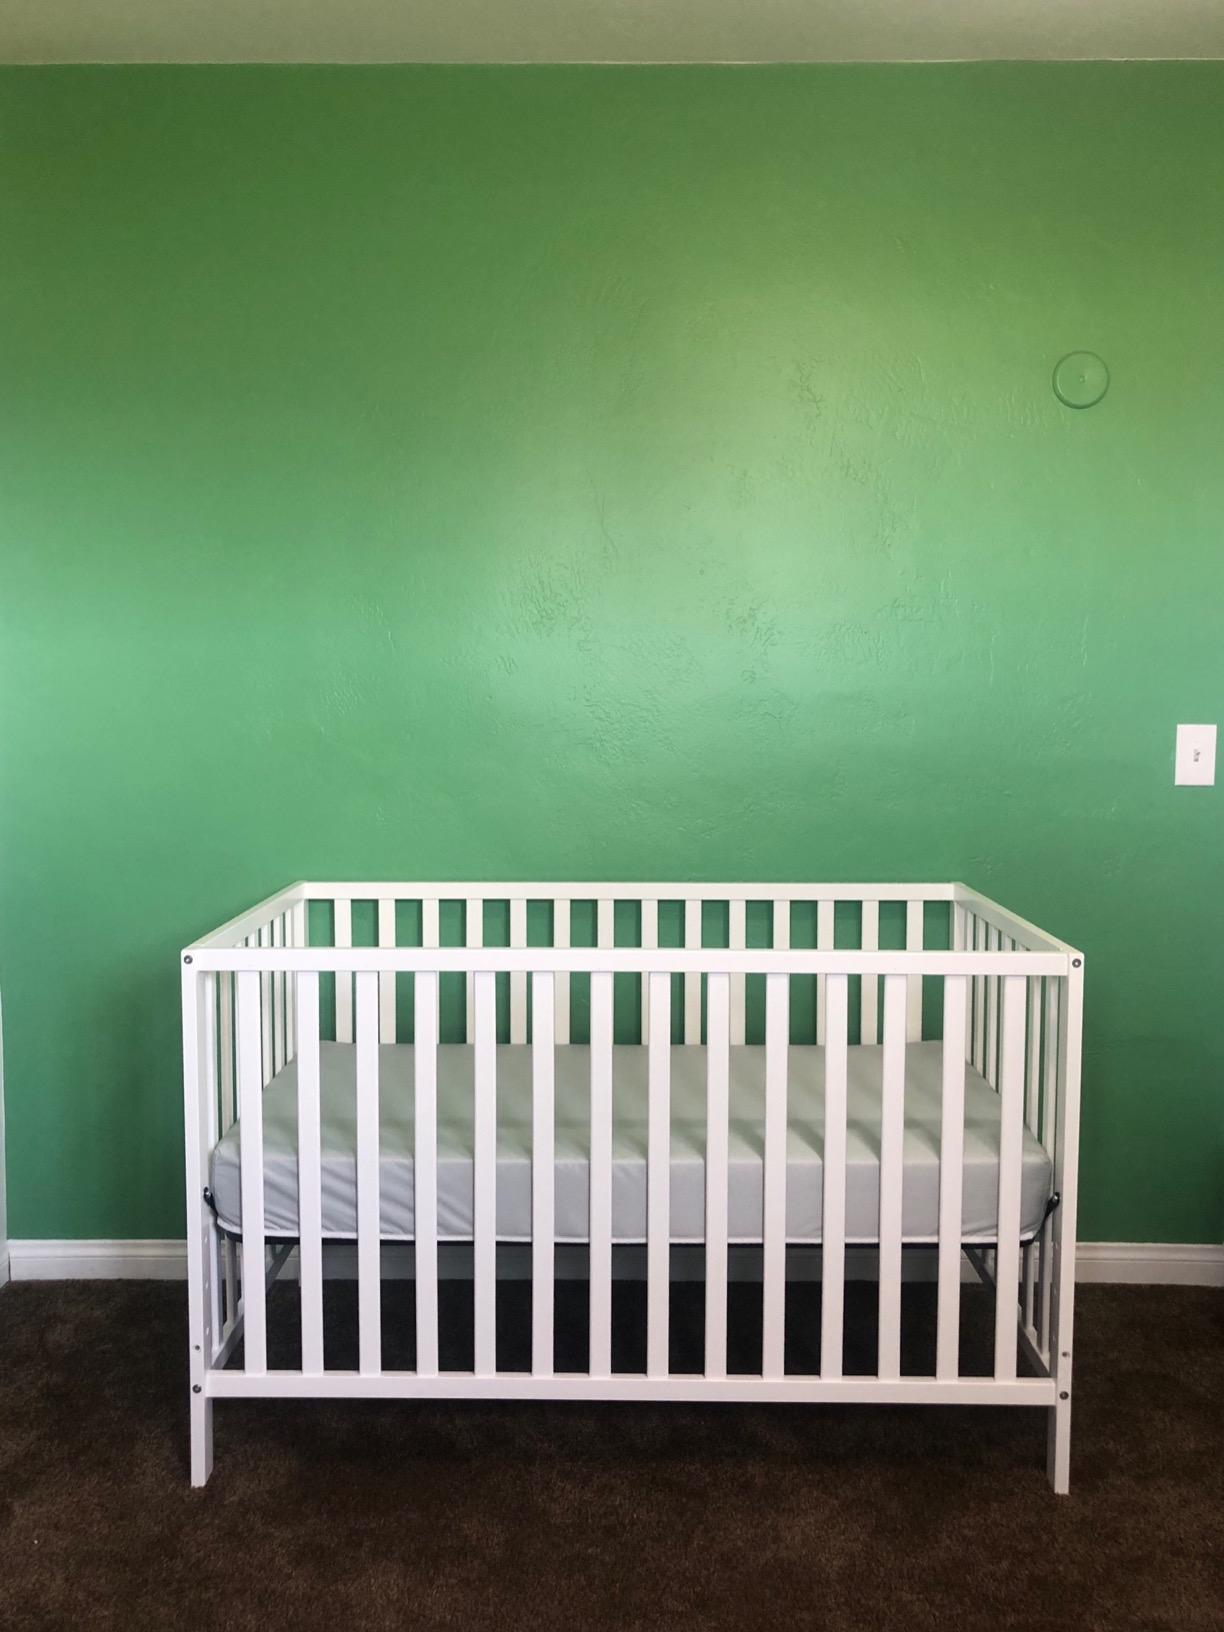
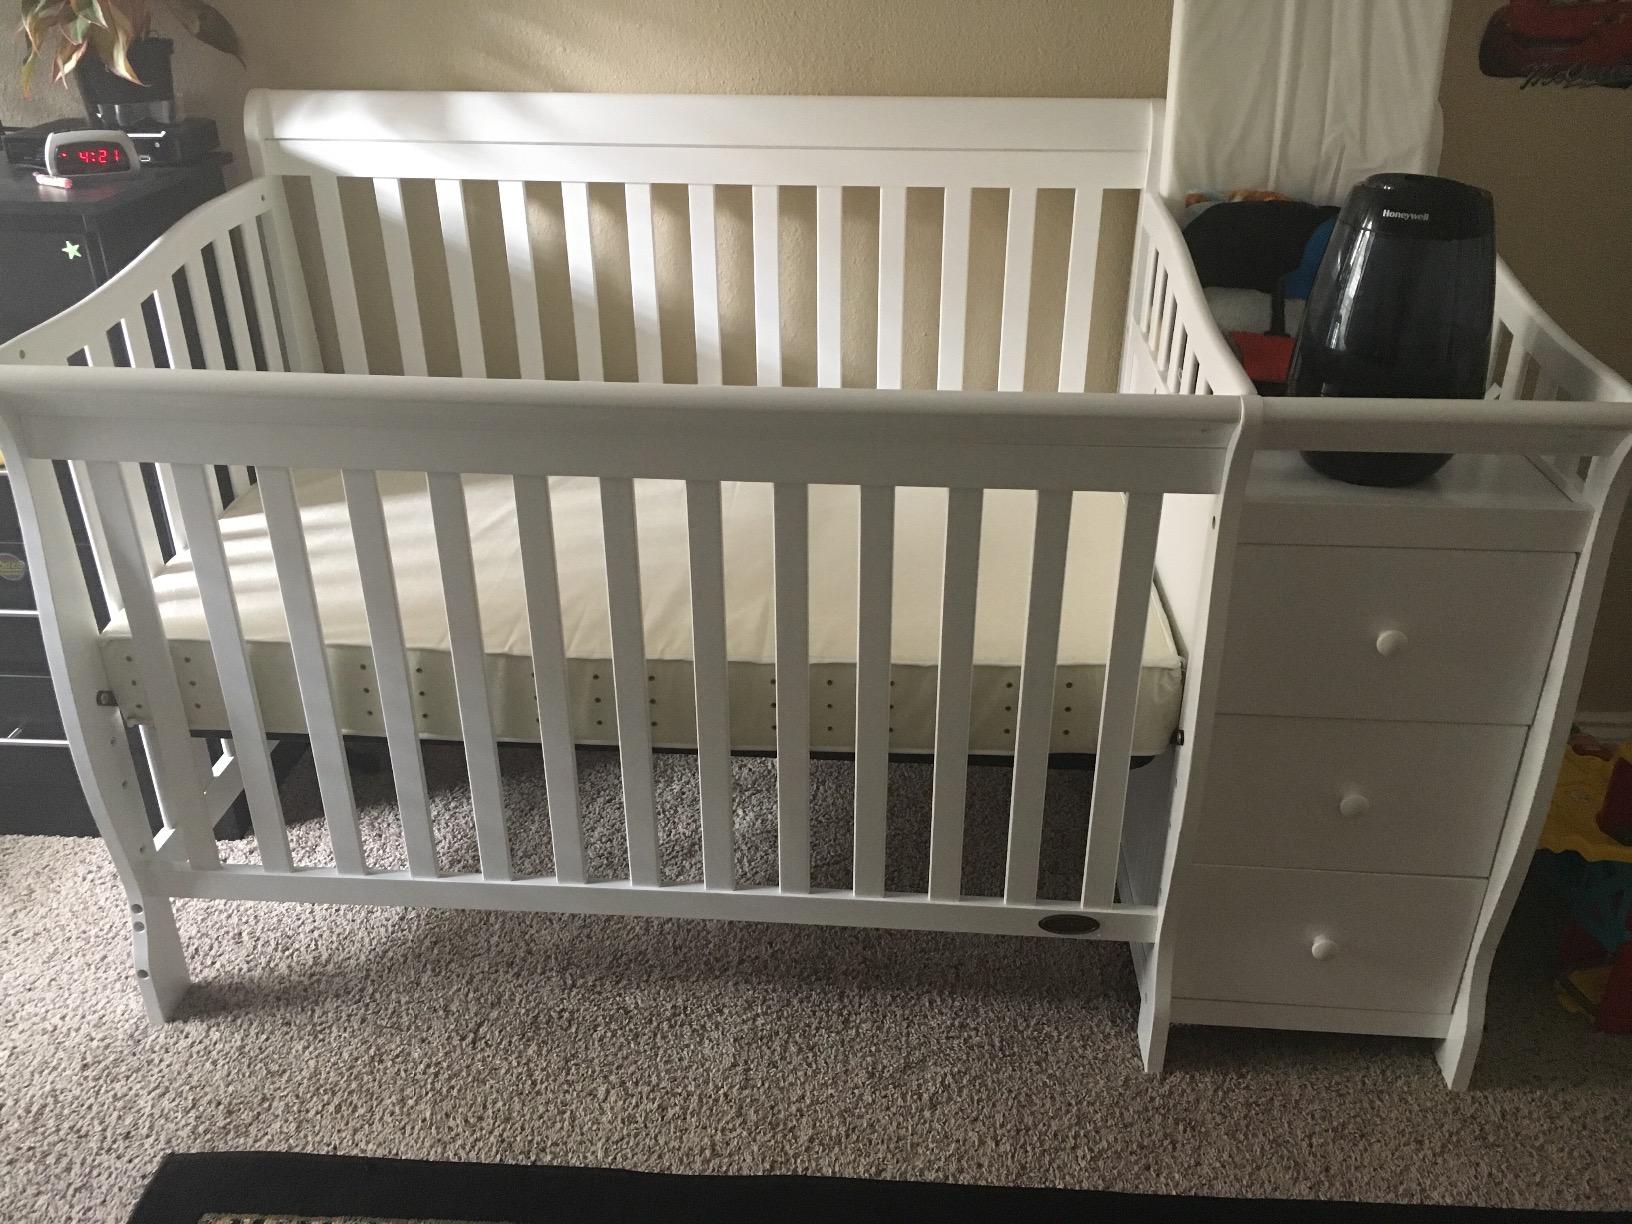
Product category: products_crib
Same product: no